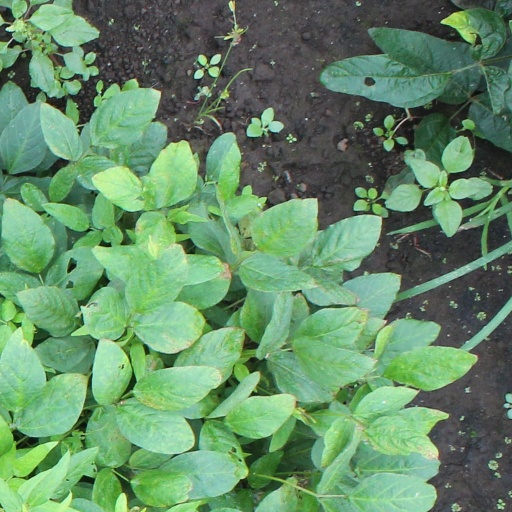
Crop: soybean